Kelvinator

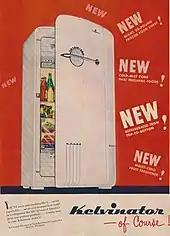
Kelvinator refrigerator ad from 1948

Between 1939 and 1945, the complete manufacturing facilities of the factories' group were turned over to the manufacturing of military supplies. With the exception of one-ton, two-wheeled truck cargo trailers and some refrigerators, Nash-Kelvinator did not manufacture products related to its pre-war operations. It became the largest producer of helicopters in the U.S. during the war by making the A Hoverfly II, the most advanced helicopter design of the war. Other wartime products included three- and four-blade propellers, optical equipment and binoculars as well as Pratt & Whitney R-2800 Double Wasp radial aircraft engines. The Kelvinator refrigerator facility in Grand Rapids, Michigan, had up to 5,000 employees when it produced airplane propellers and engine parts. Nash-Kelvinator placed 27th in the value of World War II production contracts that were awarded to U.S. firms.